Endangered Species Act of 1973

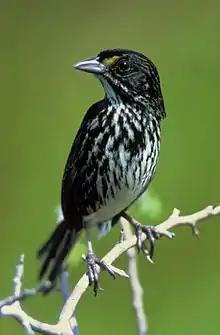

Documents that are published in advance of action decisions include environmental impact statements and formal biological opinions. Those that pertain to lands that include critical habitat designations provide the grounds for developing site-specific restrictions or requirements for mitigating impacts on listed species. The Fish and Wildlife Service (FWS) maintains a webpage that lists and links to all "Section 7 Consultation Issued Biological Opinions," with each identified by the agency required to consult with the FWS in utilizing the best available science and other data prior to making an action decision within their purview. "Critical habitat reports" are also listed, by species and agency, on the same "ECOS Environmental Conservation Online System."